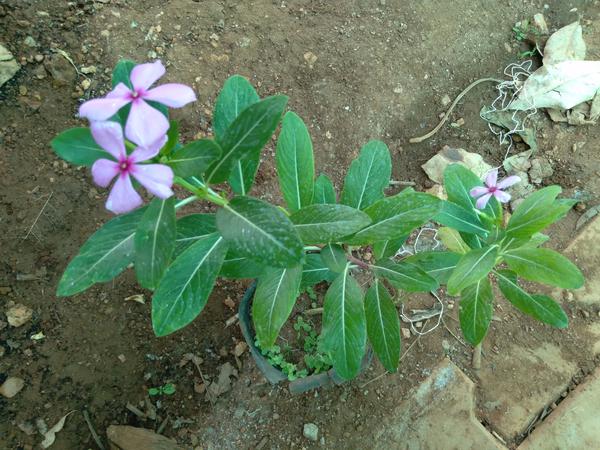
Plant: Nithyapushpa